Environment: lab
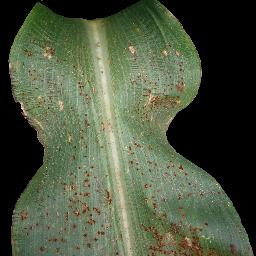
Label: common_rust